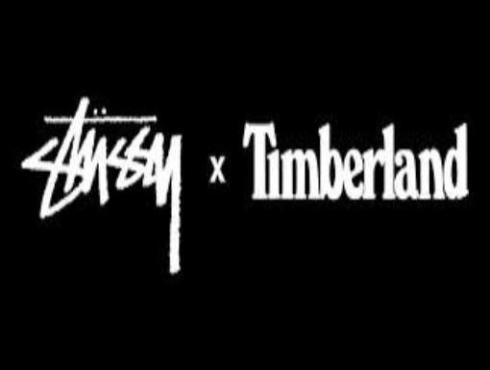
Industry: Clothes